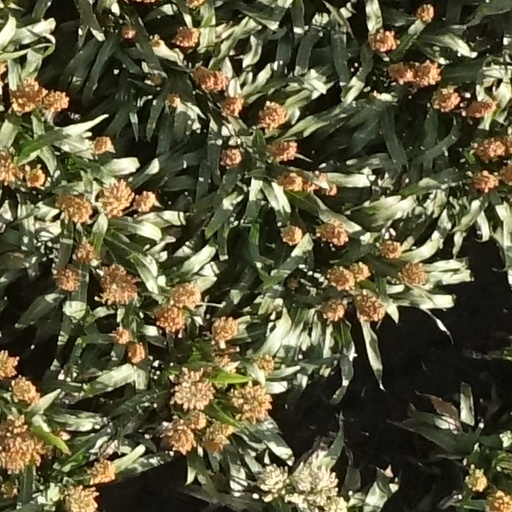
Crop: sorghum